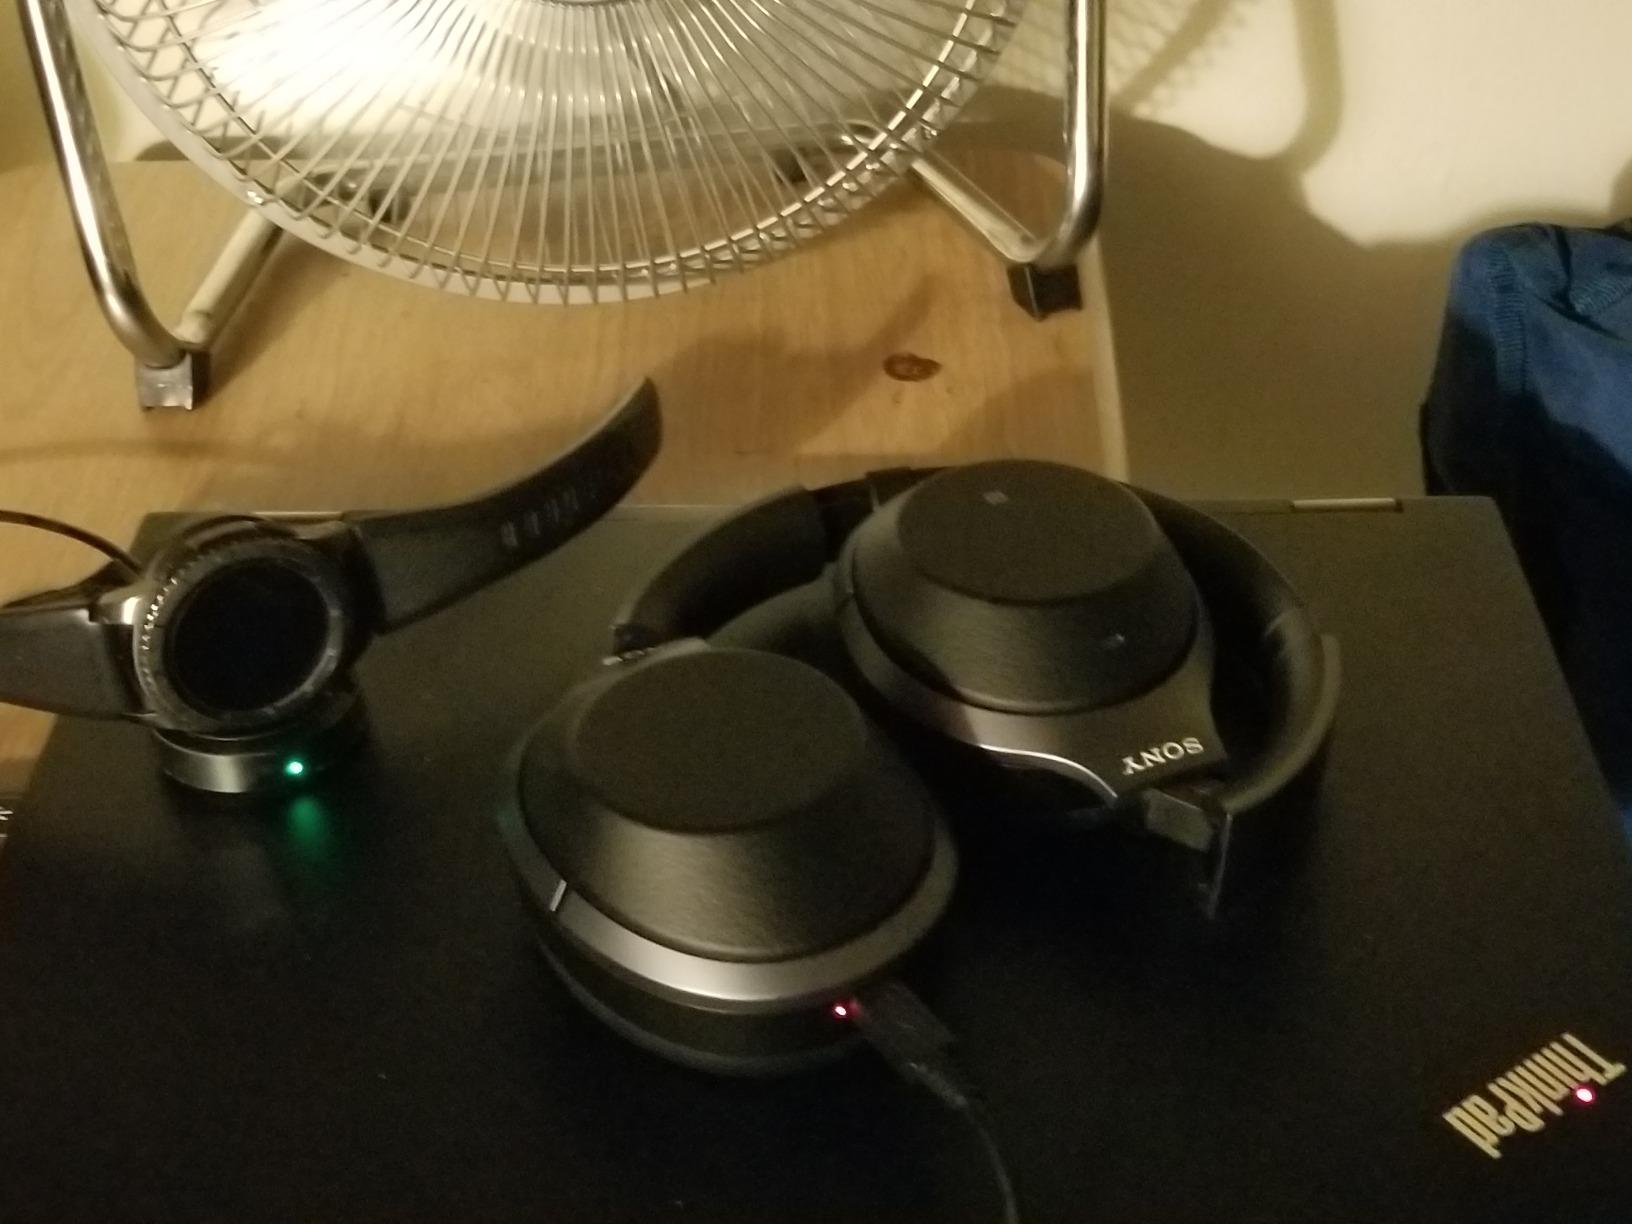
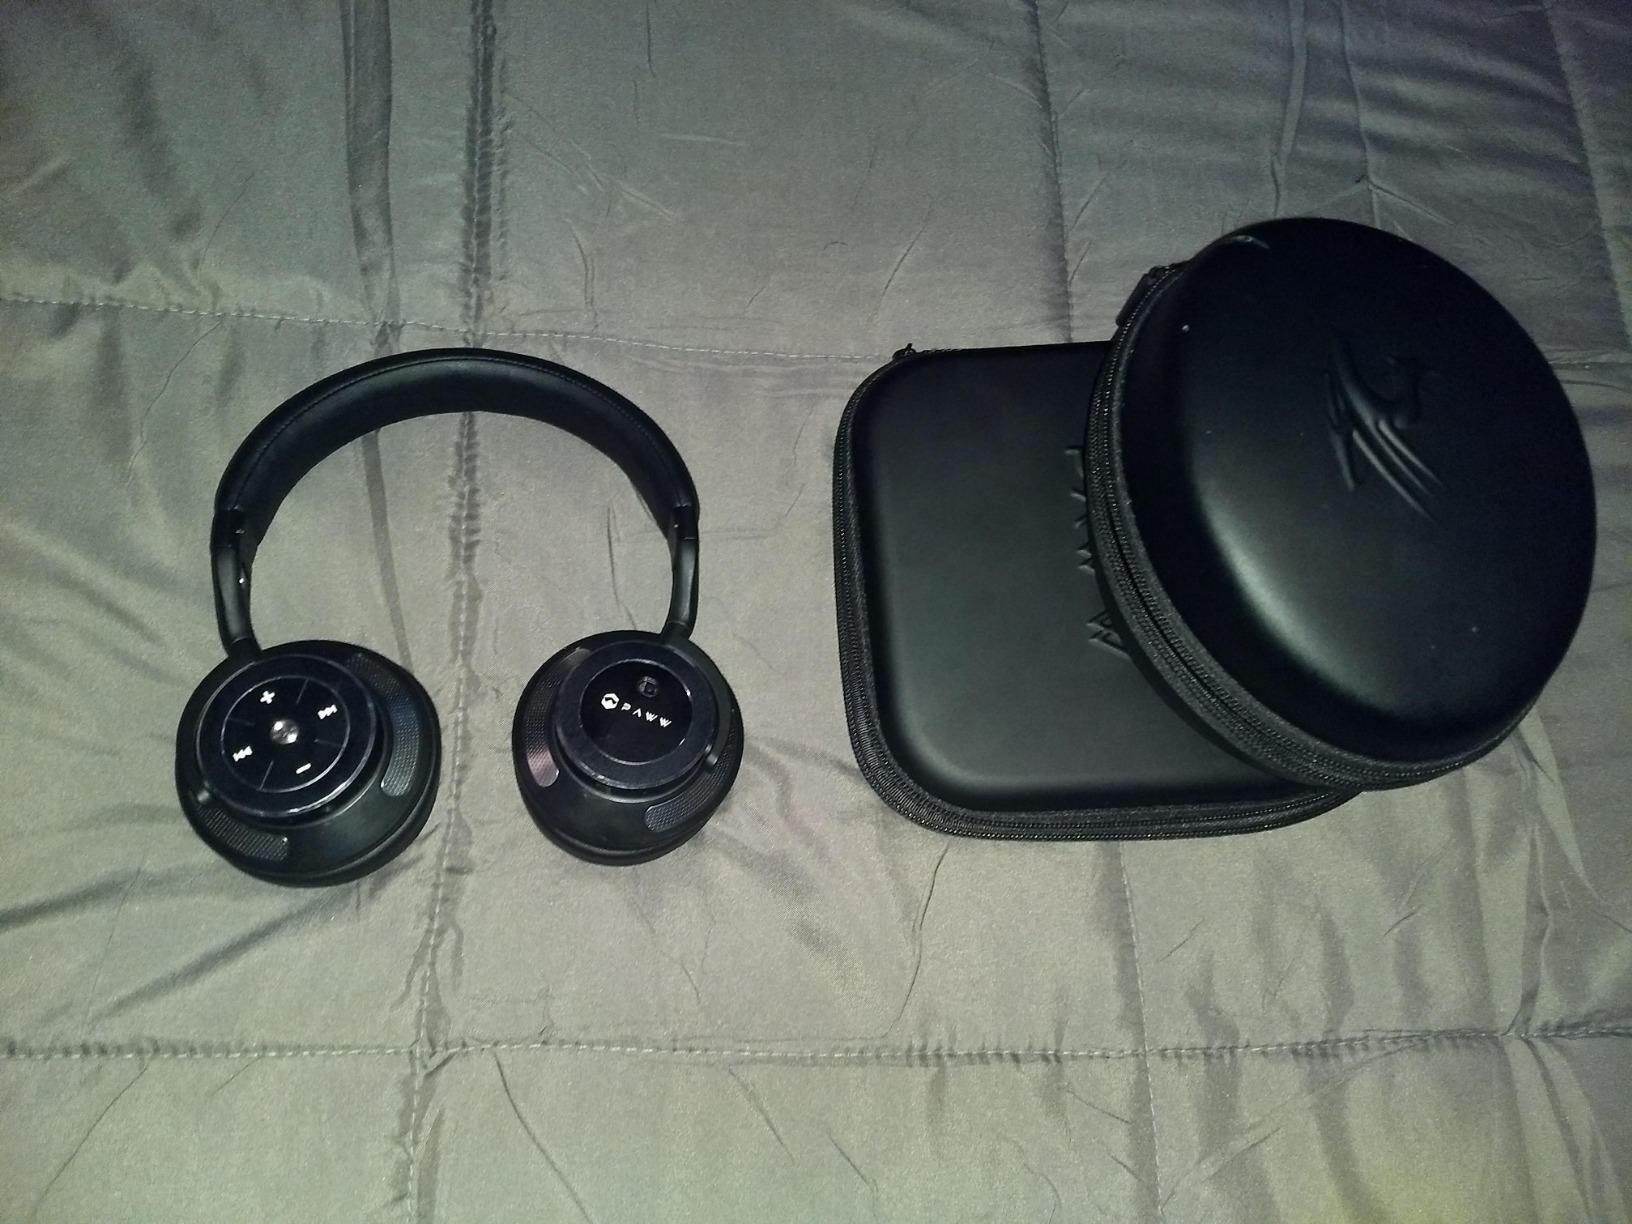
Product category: headphones
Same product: no